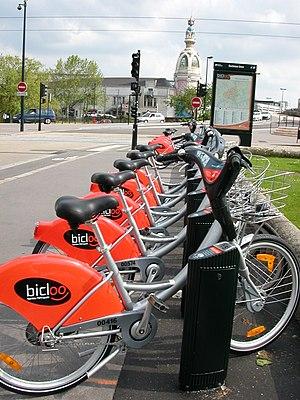
Bicloos tout neufs devant la Tour LU
Nantes est une commune de l'ouest de la France, située au sud du Massif armoricain, qui s'étend sur les rives de la Loire, à 50 km de l'océan Atlantique.
Les transports à Nantes se répartissent en transports automobiles, ferroviaires, urbains, fluviaux et aériens. La tendance est au développement des déplacements doux.